Longnewton

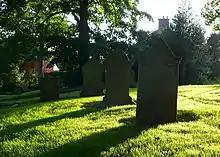
Cemetery at St Mary's Longnewton

The historical population of Longnewton fluctuated numerous times according to early data, in 1801 the population was recorded at 295, this had increased to 325 in 1851 however during this 50-year period the population had fluctuated to 253 in 1811, 338 in 1821, 313 in 1831 and 293 in 1841. The next recorded date was 1871 where the population was counted at 313, however this is disputed as John Marius Wilson stated the population at this time was 353. At this point in time he also described part of the village stating it was home to 67 houses, as well as this he also wrote that there was a large manor, that was home to Marchioness of Londonderry and was valued at £604. By 1901 the population continued to grow along with the development of Longnewton at this stage there were 386 inhabitants and this grew to 439 by 1921. However, in 1961 levels of population had decreased to 429, although this could be linked to the decline of jobs in the north, due to the drop in manufacturing jobs at this time.